Judith Sargentini

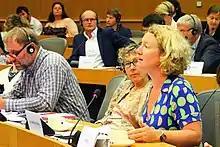

In the European parliament, Sargentini serves as rapporteur on conflict minerals. In 2014, she and Arturs Krišjānis Kariņš persuaded their fellow MEPs to back new rules under which public registers are created listing the beneficial owners of all EU companies and trusts.